Danielle Eubank

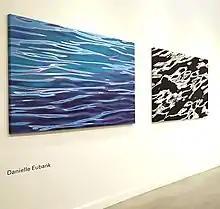
Oil on linen paintings of Antarctica by Danielle Eubank

"One Artist Five Oceans" was a 20-year project in which Eubank sailed and painted the waters of every ocean on Earth to raise awareness about climate change. Her paintings of water led to an invitation to serve as the expedition artist on the Borobudur Ship Expedition in 2004, which sailed from Indonesia to Ghana. The success of these paintings led her to paint the other oceans of the worlds, next circumnavigating Africa on a replica of a 2,500 year old Phoenician ship. She sailed and painted the High Arctic and travelled to the northernmost settlement on earth. "One Artist Five Oceans" ended with a 2019 Antarctic expedition to paint the Southern Ocean. Eubank sailed over 30,000 miles, painting more than 200 bodies of water across 22 countries.